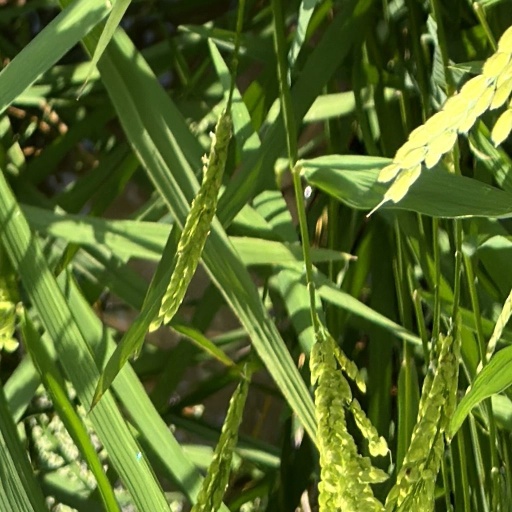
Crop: rice